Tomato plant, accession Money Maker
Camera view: vertical (180 deg); turntable rotation: 60 degrees
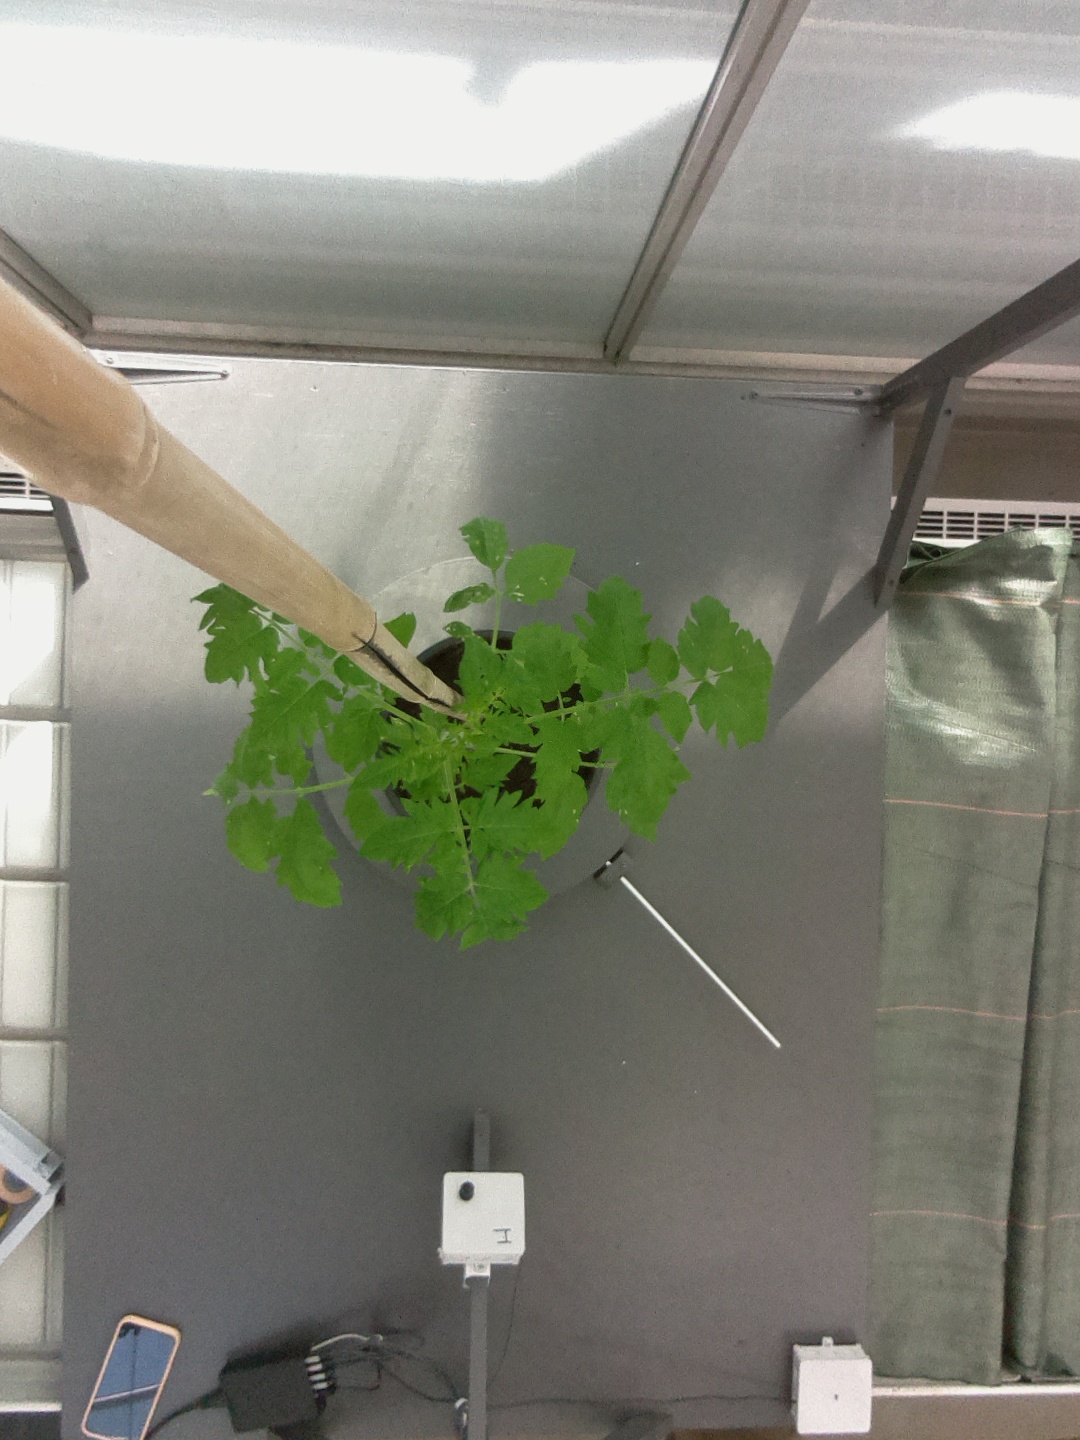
BBCH growth stage 14: 8 of true leaves visible